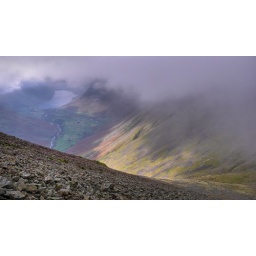
cloud clearing above Derwent water